History of SSC Napoli

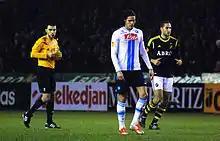
Edinson Cavani, Napoli's record sale, in a Europa League match for Napoli against AIK in 2012

The 1980s for the club started in relatively good fashion with third- and fourth-place league positions early in the decade. But it was until Argentine Diego Maradona joined the club from Barcelona in 1984 that Napoli were on the world football map.